Headstrong (Ashley Tisdale album)

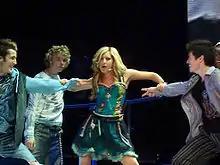
Tisdale, flaunted by background dancers, performing "Headstrong" during ""

Tisdale got her first start on "Billboard" when she became the first female artist in history to debut with two songs on the "Billboard" Hot 100, from the soundtrack of "High School Musical". Tisdale called the feat "crazy," stating, "When I think about artists like Madonna and Beyoncé...it's surreal. I seriously can't comprehend it." Soon after the completion of "High School Musical", Tisdale began work on her debut album. In December 2006, producer J.R. Rotem confirmed he was producing and writing with Tisdale for the album.